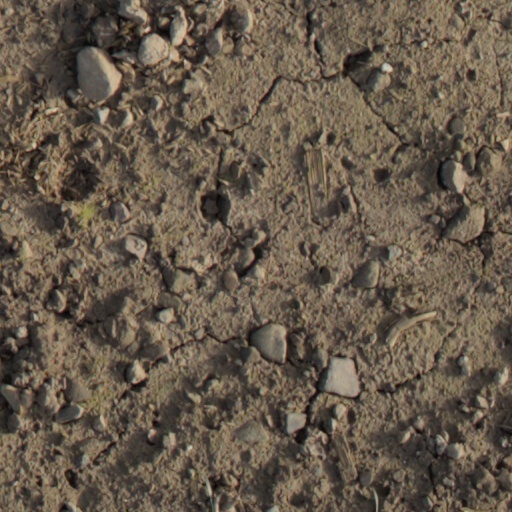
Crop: wheat